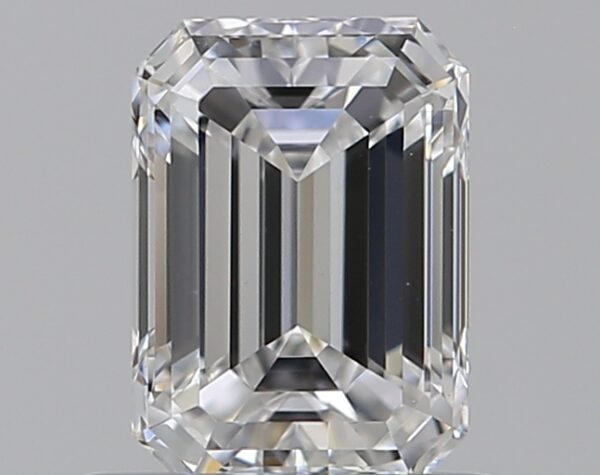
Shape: emerald
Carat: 0.71
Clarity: VVS2
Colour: D
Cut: EX
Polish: EX
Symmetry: VG
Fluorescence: N
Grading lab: GIA
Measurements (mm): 6.04 x 4.32 x 2.91